Rustenburg School for Girls

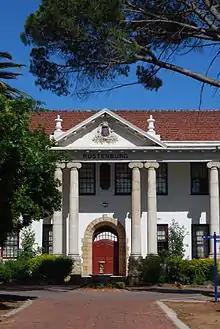
Rustenburg Girls' High School

In 2010, Rustenberg Girls' High School was placed third in a list of the top schools in the Western Cape after placing sixth in 2009.